Answer in natural language. Where is TennisRacket with respect to dark frame red plaid blanket bed? Choose between the following options: right or left
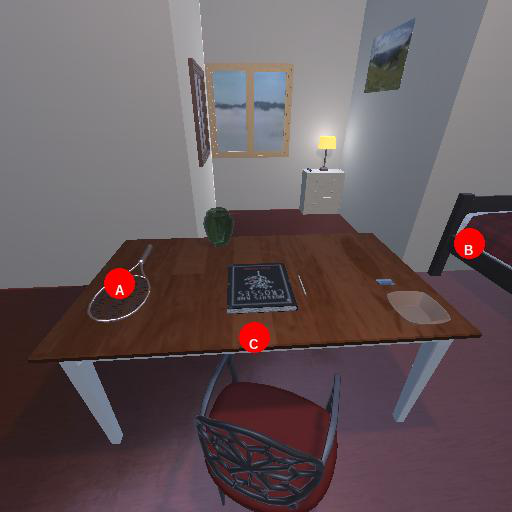
<answer>left</answer>